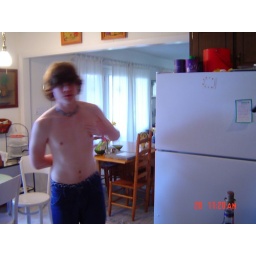
he's just wandering around my lake house